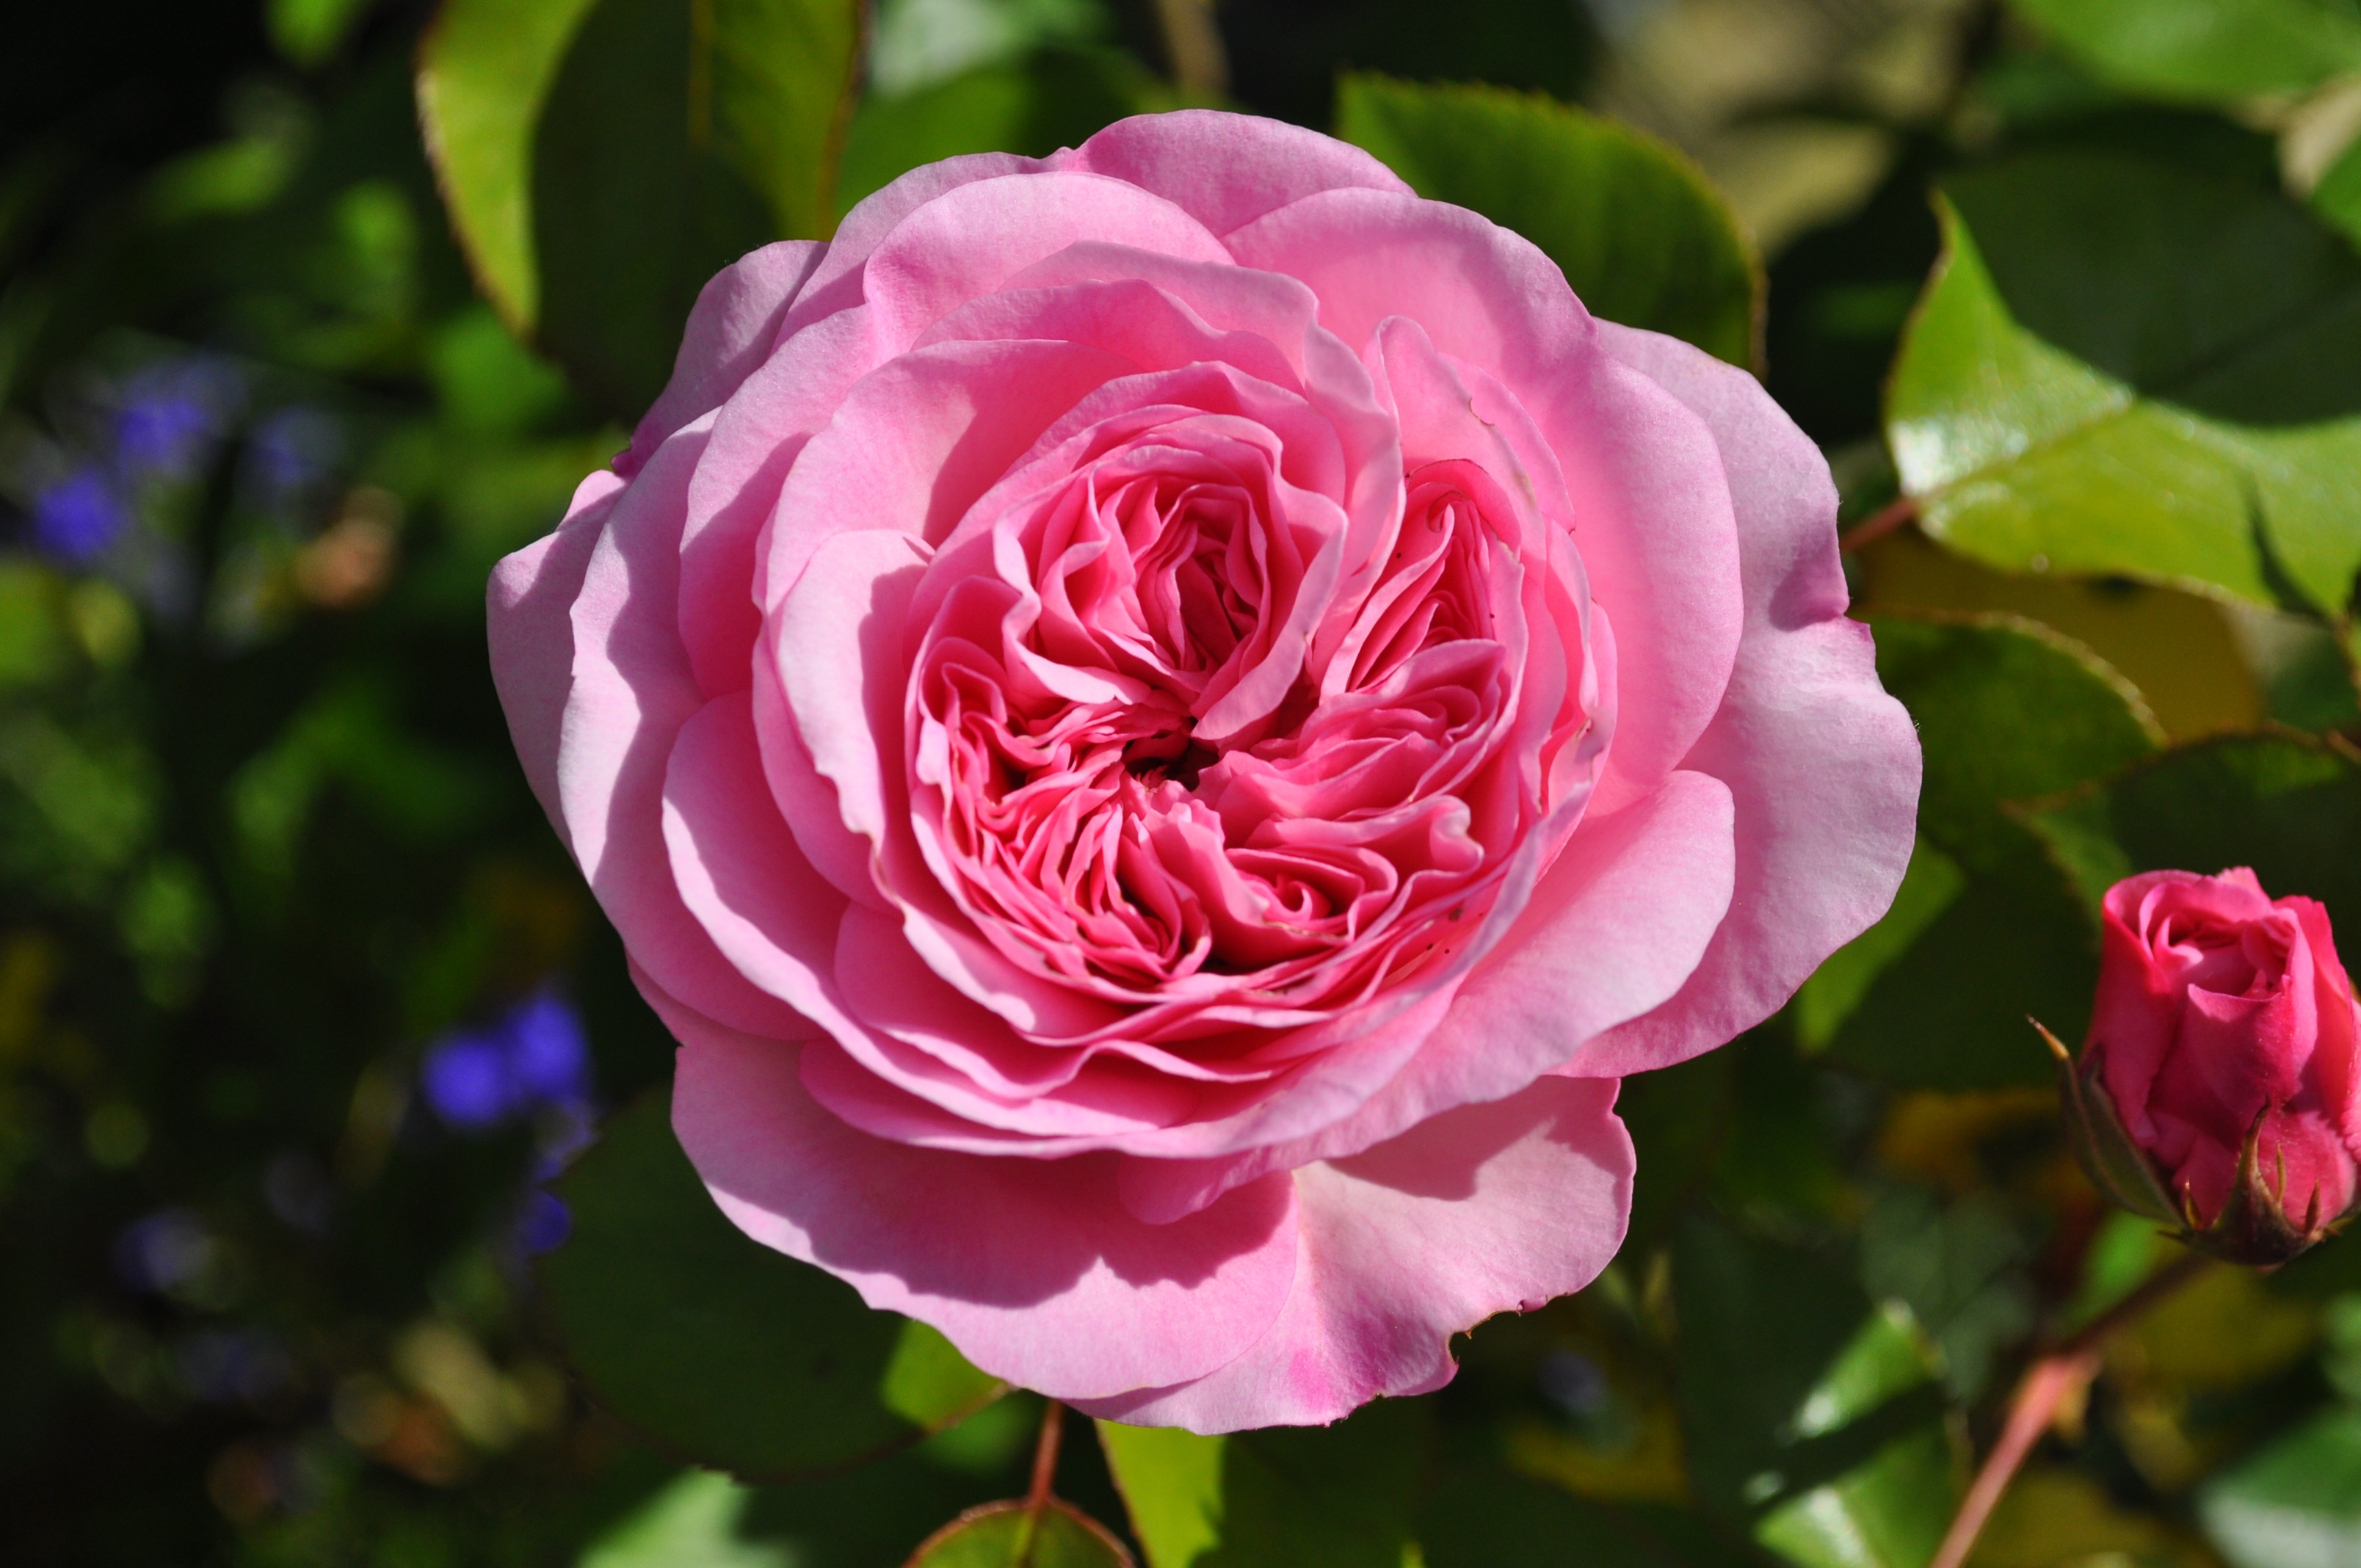
blossom, plant, flower, petal, bloom, rose, garden, pink, flora, floribunda, rose bloom, rose blooms, flowering plant, garden roses, rose family, garden rose, land plant, rosa centifolia, rose order